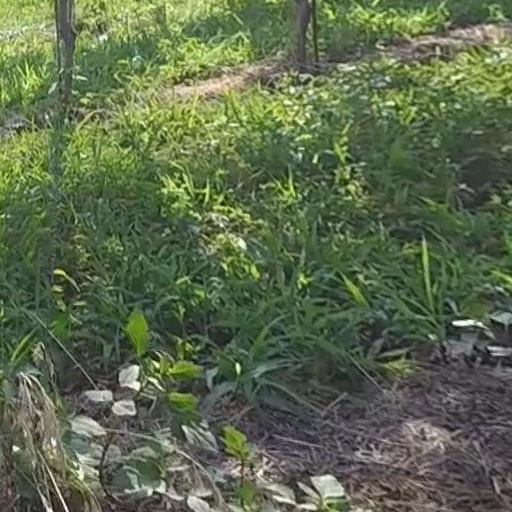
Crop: grape